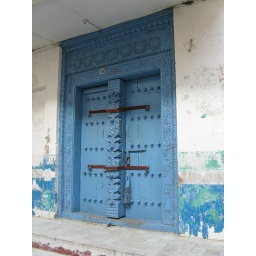
blue door in stone town